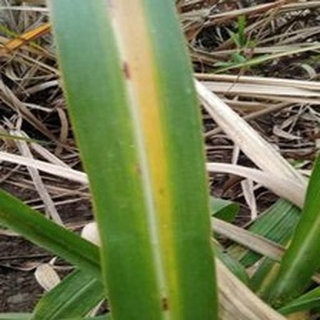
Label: sugarcane_yellow_leaf_disease